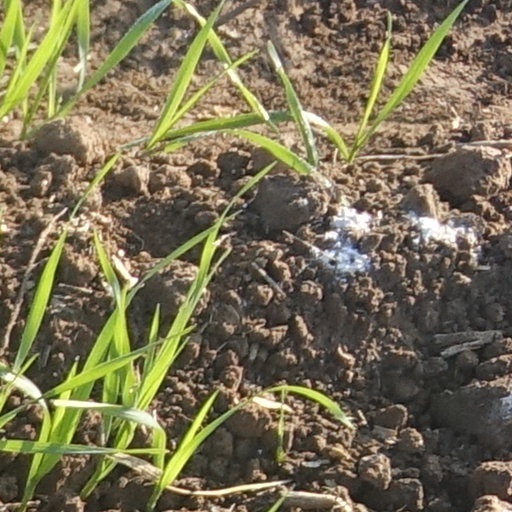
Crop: wheat